Gigi (1958 film)

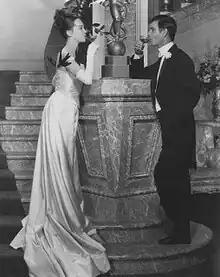
Leslie Caron and Louis Jourdan

Lerner recalls that for the film "Gigi", "The casting was so haphazard, I don't know how they ever got it on." He wrote the part of Honoré Lachaille for Chevalier, but the rest of the casting was still undecided. Having second thoughts about Audrey Hepburn, Freed asked Lerner to meet with her in Paris, but she declined the role. The producer then asked him to fly to London to speak to Leslie Caron, who was living there with her husband Peter Hall. Lerner was surprised to discover the star had become anglicized to the point of losing her French accent. She had recently starred in an unsuccessful stage production of "Gigi", but when she heard Lerner's interpretation of the story greatly differed from that of the play, she accepted his offer. Her singing voice was dubbed by Betty Wand, though Caron filmed mainly to her own tracks (a brief clip of Caron's voice is heard in the DVD extras). Dirk Bogarde expressed interest, as well, but ultimately was unable to free himself from his contract with J. Arthur Rank. Recalling Louis Jourdan from his performance in the 1954 film "Three Coins in the Fountain", Freed offered him the role of Gaston.